Helen Hartness Flanders

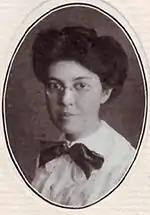
Helen Hartness ca. 1909

Flanders was born in Springfield, Vermont. Her father was James Hartness, inventor, industrialist, and one-term Governor of Vermont, who headed the Jones and Lamson Machine Tool Company in that town. She graduated from the Dana Hall School in 1909, where she sang in the glee club and was a member of the school French club. In 1911 she married Ralph Flanders, a noted American mechanical engineer, industrialist and Republican U.S. Senator (1946–1959) from Vermont. She and her husband maintained homes in Springfield and Washington, D.C. where they entertained friends who included Dorothy Canfield Fisher and Robert Frost. They had three children: Elizabeth, (born in 1912), Anna (also known as Nancy—born in 1918), and James (born in 1923). Elizabeth helped her mother from time to time with collecting and transcribing tunes. In addition to her writings on traditional ballads, Flanders published two small volumes of poetry and one children's play. She traveled with her husband to the British Isles, Europe and Australia on various occasions.